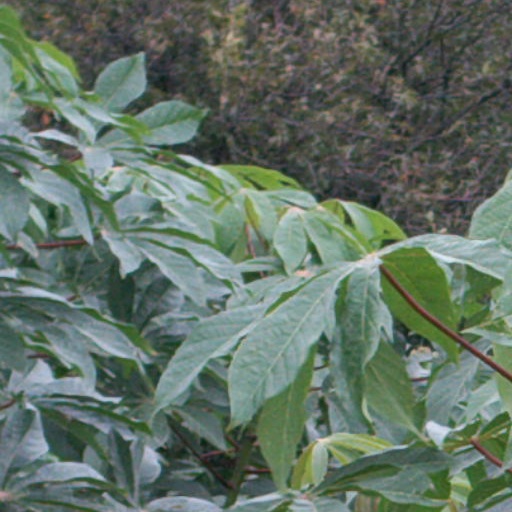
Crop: cassava